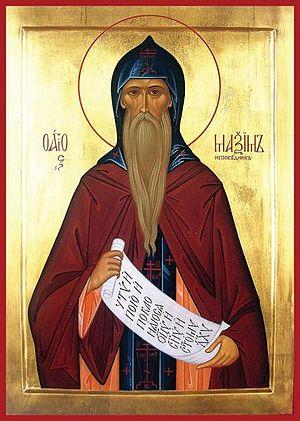
La Vie de la Vierge est la première œuvre connue qui se veut une biographie de la Vierge Marie. La seule copie existante est en géorgien. L'auteur serait le théologien byzantin Maximus le Confesseur, un saint chrétien du VIIᵉ siècle, bien que cette attribution demeure incertaine.
Maxime le Confesseur est un moine et théologien byzantin.